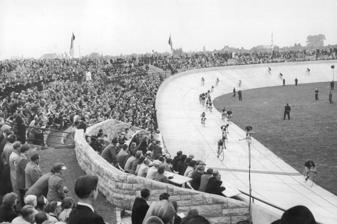
Building: Radrennbahn Weissensee
Country: Germany
Year built: 1955
Radrennbahn Weissensee Inauguration on 25 September 1955 Address Berlin Germany Location Weissensee Opened 25 September 1955 ( 25 September 1955 ) Radrennbahn Weissensee is a large cycling track located in the Weissensee district of Berlin . It is north of the park containing the Weisser See. It is also popular for inline skating and skateboarding . Springsteen performing on the Tunnel of Love Express Tour at the Radrennbahn Weißensee in East Berlin on July 19, 1988. During the time Radrennbahn Weissensee was part of East Berlin , it was also used as a concert venue . Acts such as James Brown and ZZ Top played there, in an attempt to satisfy the musical desires of East German youth. The most known concert held there, and the biggest concert in East German history, was the July 19, 1988, performance of Bruce Springsteen and the E Street Band on their Tunnel of Love Express tour. It attracted officially 160,000 fans (the actual number is said to be 500,000) and featured Springsteen introducing Bob Dylan 's " Chimes of Freedom " by saying in German, "It's great to be in East Berlin. I want to tell you, I'm not here for or against any government. I came here to play rock-and-roll for you East Berliners in the hope that one day all the barriers will be torn down.Some have even claimed 800 000 people were there and that 175 000 tickets were sold ” It subsequently hosted the Rolling Stones ' Urban Jungle Tour in August 1990. References